Upper Siang district

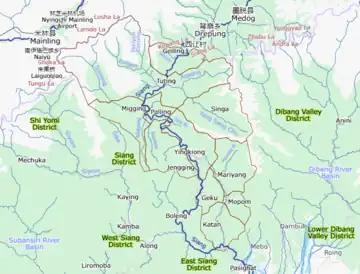

Administrative circles include Yingkiong, Jengging, Mariyang, Geku, Katan, Mopom, Tuting, Gelling, Singa, Palling, Migging.